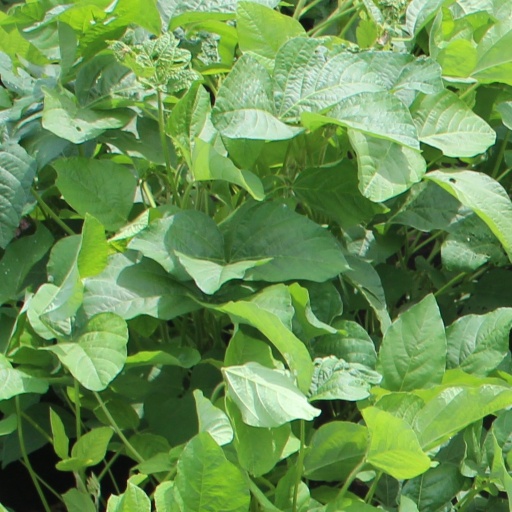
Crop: soybean